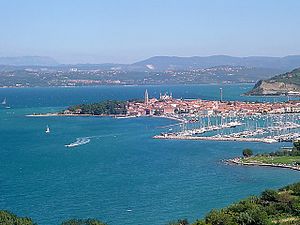
Izola
Izola er en gammel fiskerby i Slovenien, på den nordlige del af Istrien og rig på historie.